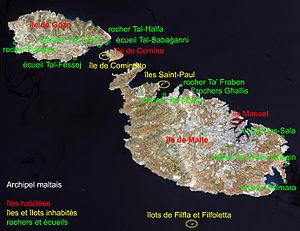
L’archipel maltais est constitué de huit îles caractérisant la géographie de Malte, dont :
Les îles de Malte, au nombre de huit, quatre habitées et quatre inhabitées, forment un archipel situé entre la mer Méditerranée orientale et occidentale, à 93 kilomètres au sud de la Sicile et à 288 kilomètres à l’est de la Tunisie, à environ 340 kilomètres au nord de la Libye et à 570 km à l’ouest de la Grèce.